Wizards (Ace anthology)

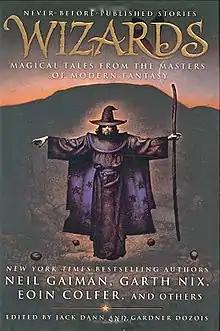
Cover of first edition

Wizards: Magical Tales from the Masters of Modern Fantasy is a fantasy anthology edited by American writers Jack Dann and Gardner Dozois. It was first published in hardcover by Berkley Books in 2008 and in paperback by Ace Books in 2008.